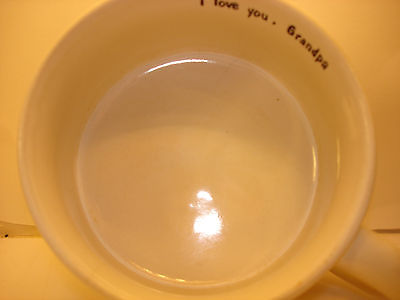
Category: mug